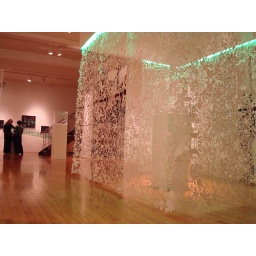
Trip to Boston - Fall 2007Parallax Conference - MassArtartist's reception, dutch mountains golden clogs, in situ